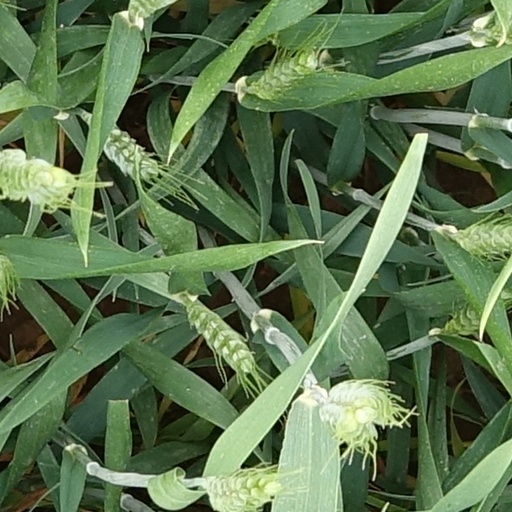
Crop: wheat